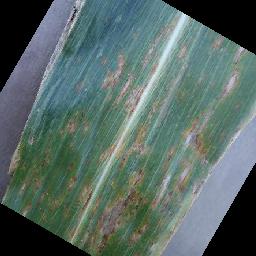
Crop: corn
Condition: (maize)_cercospora_spot_gray_spot